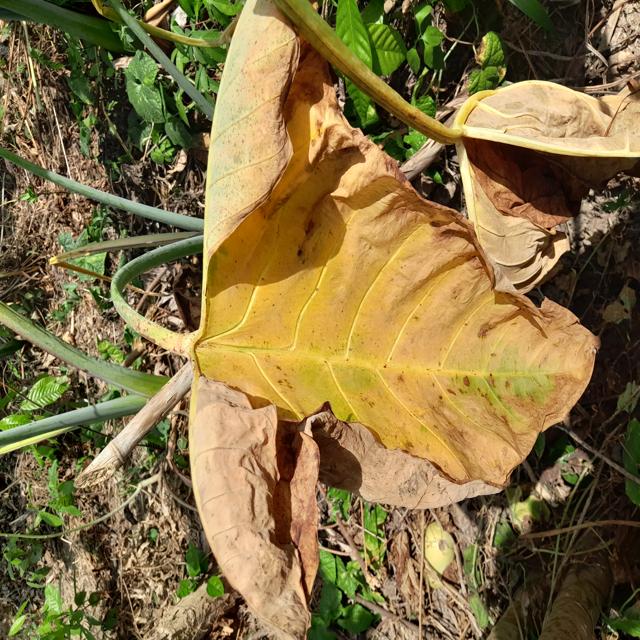
Label: Late_Blight